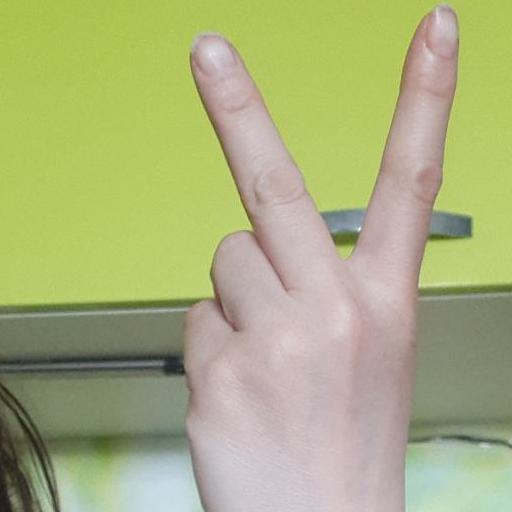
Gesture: peace_inverted